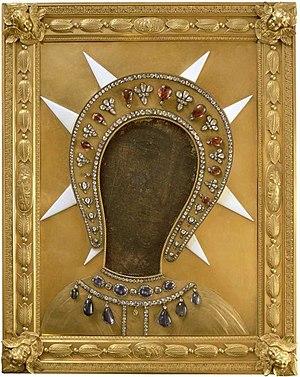
La Vierge de Philerme est une icône certainement d'origine byzantine, actuellement exposée au Musée d'Art et d'Histoire de Cetinje. Elle est séparée d'un morceau de la Vraie Croix et de la relique de la main de Saint-Jean-Baptiste qui demeurent au Monastère de Cetinje au Monténégro.